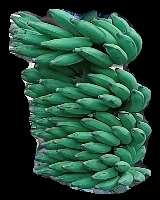
Variety: elakki-bale
Grade: grade1